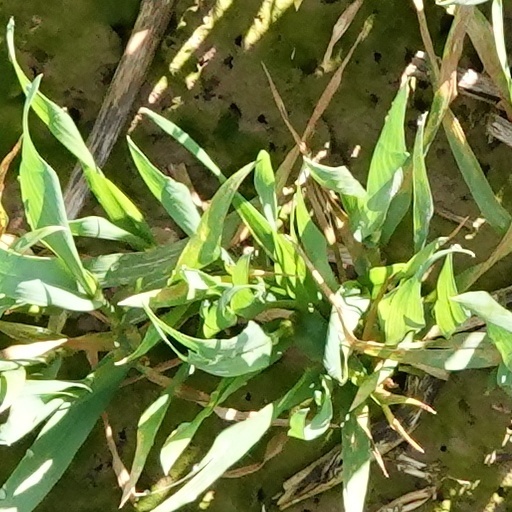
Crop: wheat